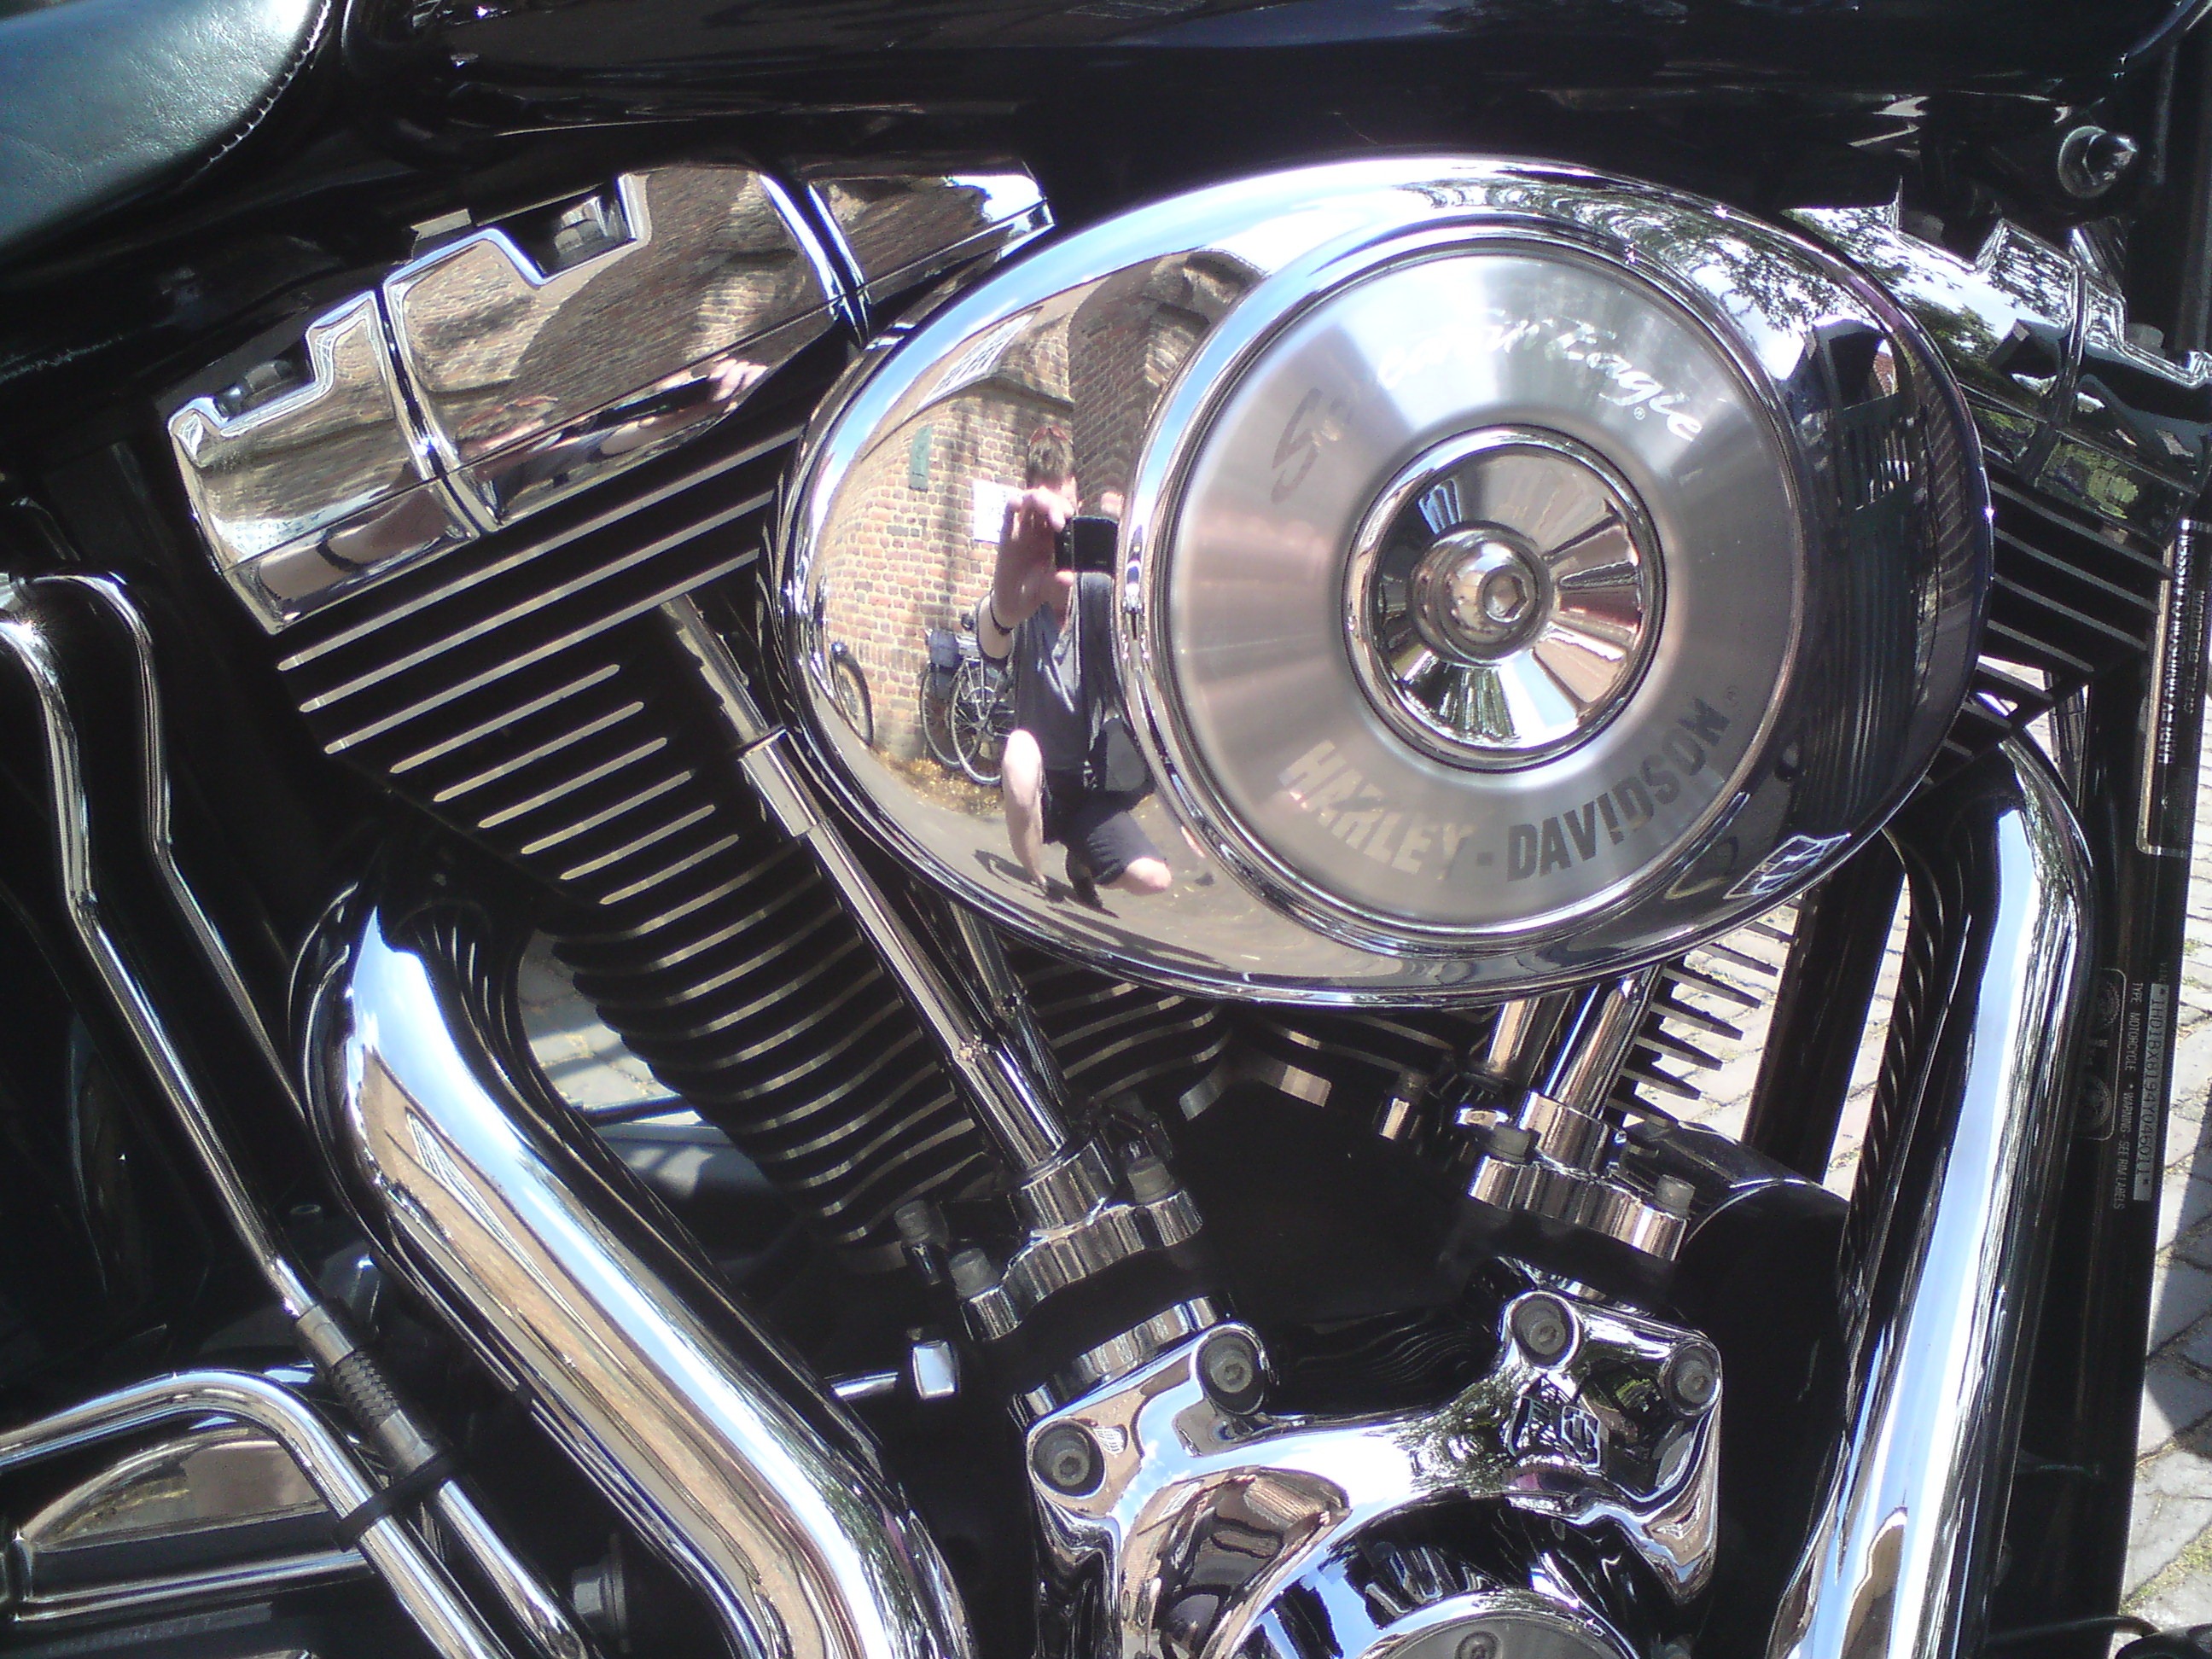
car, wheel, vehicle, motorcycle, motor vehicle, vintage car, chrome, engine, rim, harley davidson, land vehicle, v engine, automobile make, automotive exterior